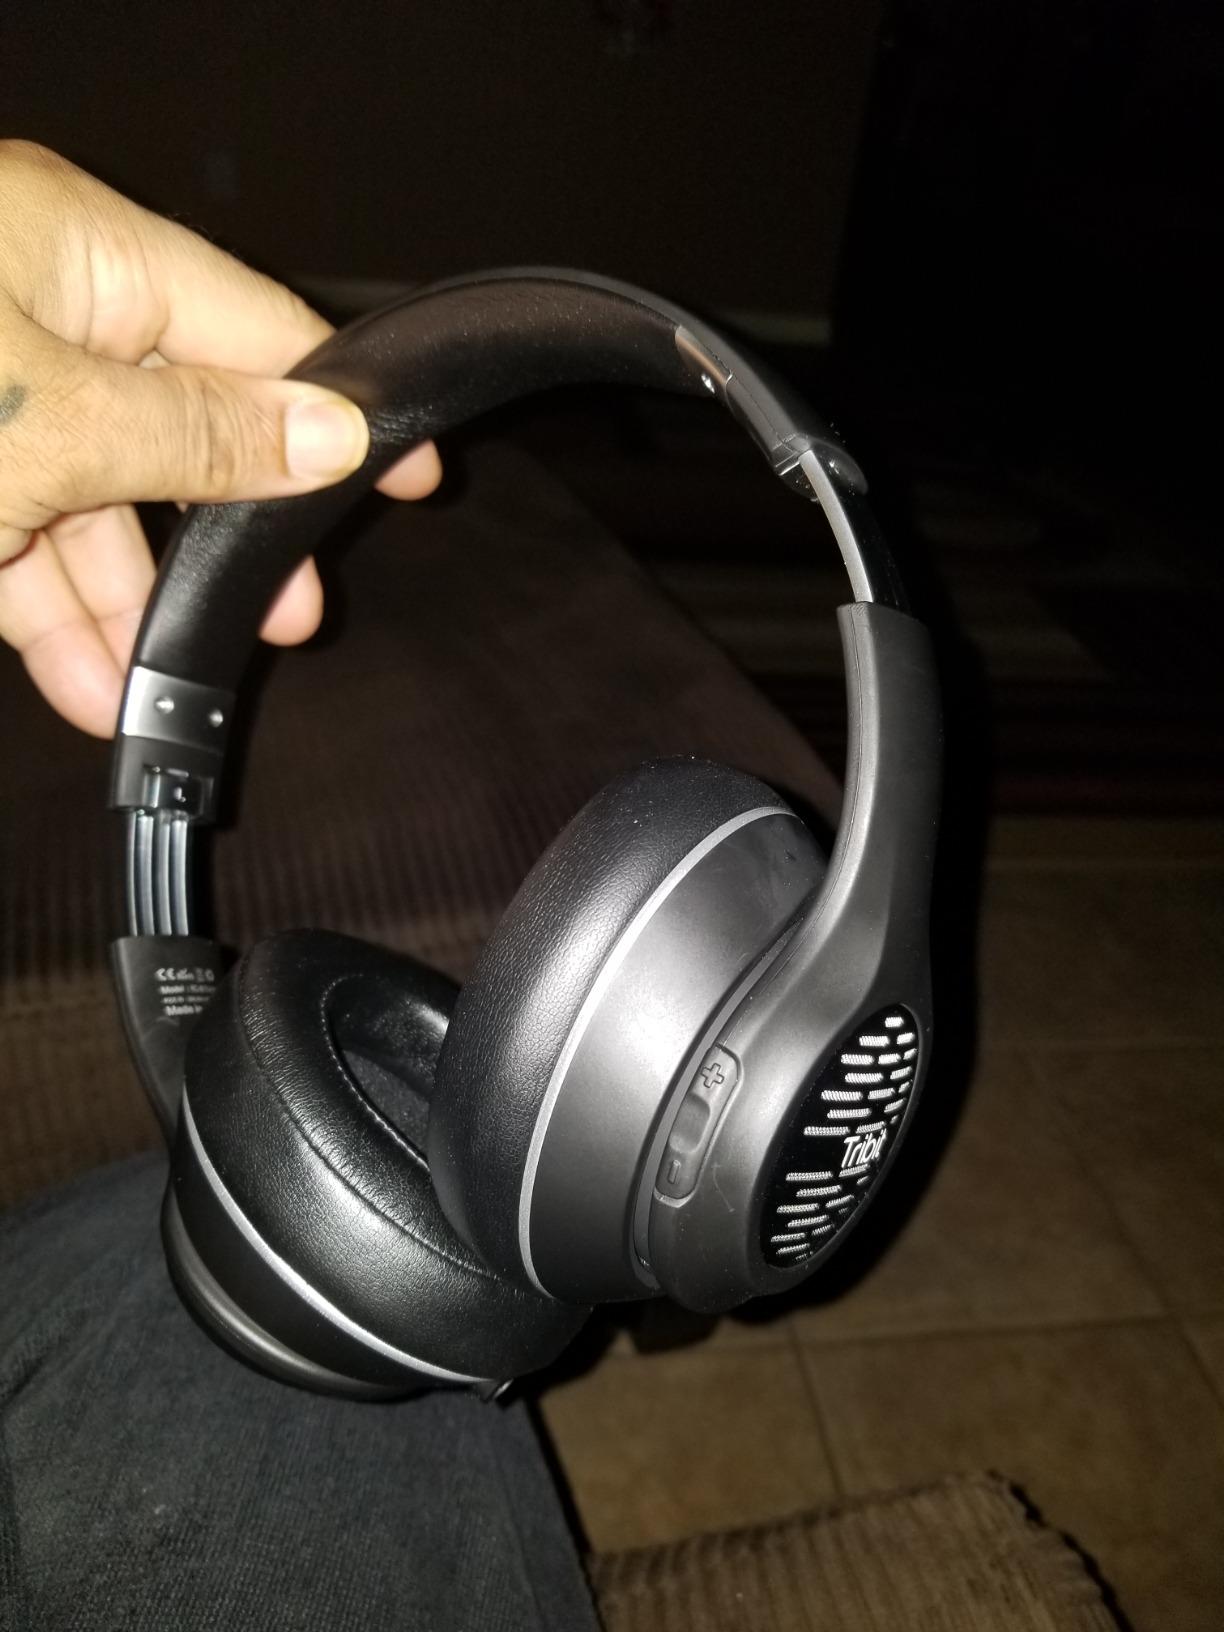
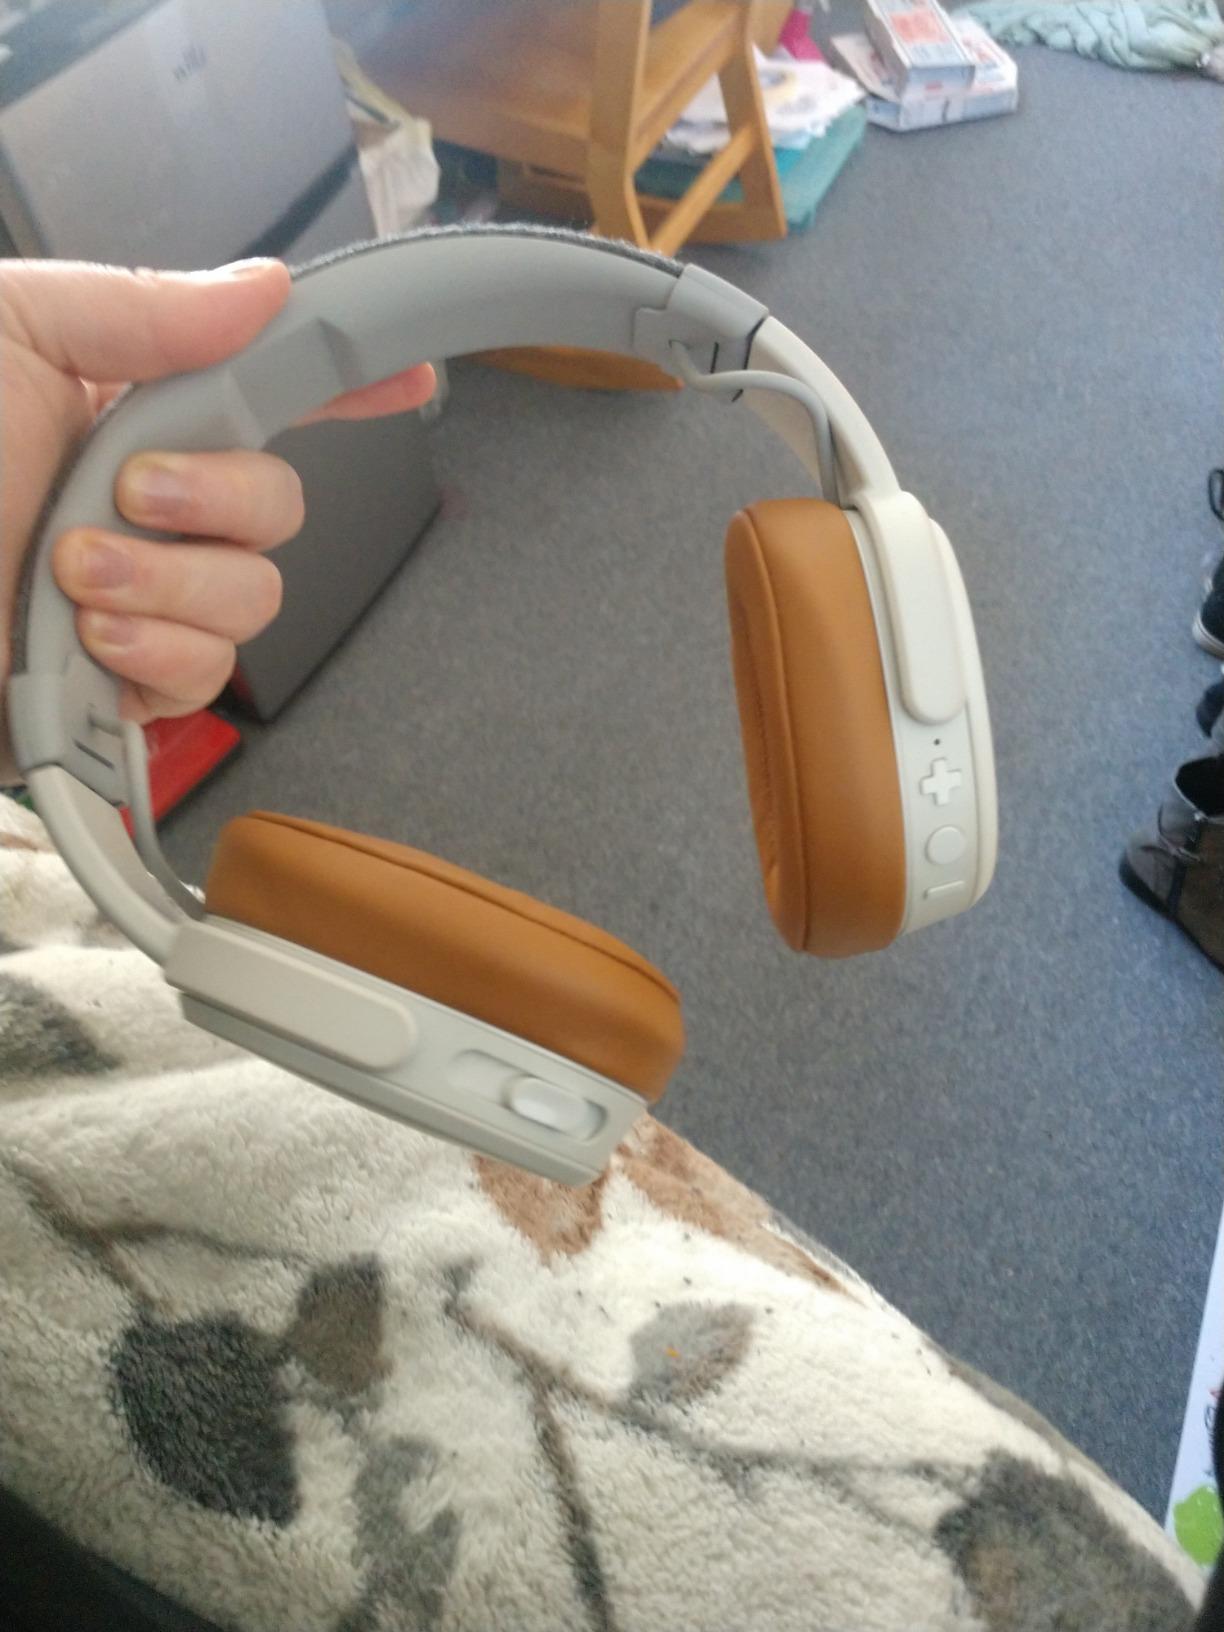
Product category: headphones
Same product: no